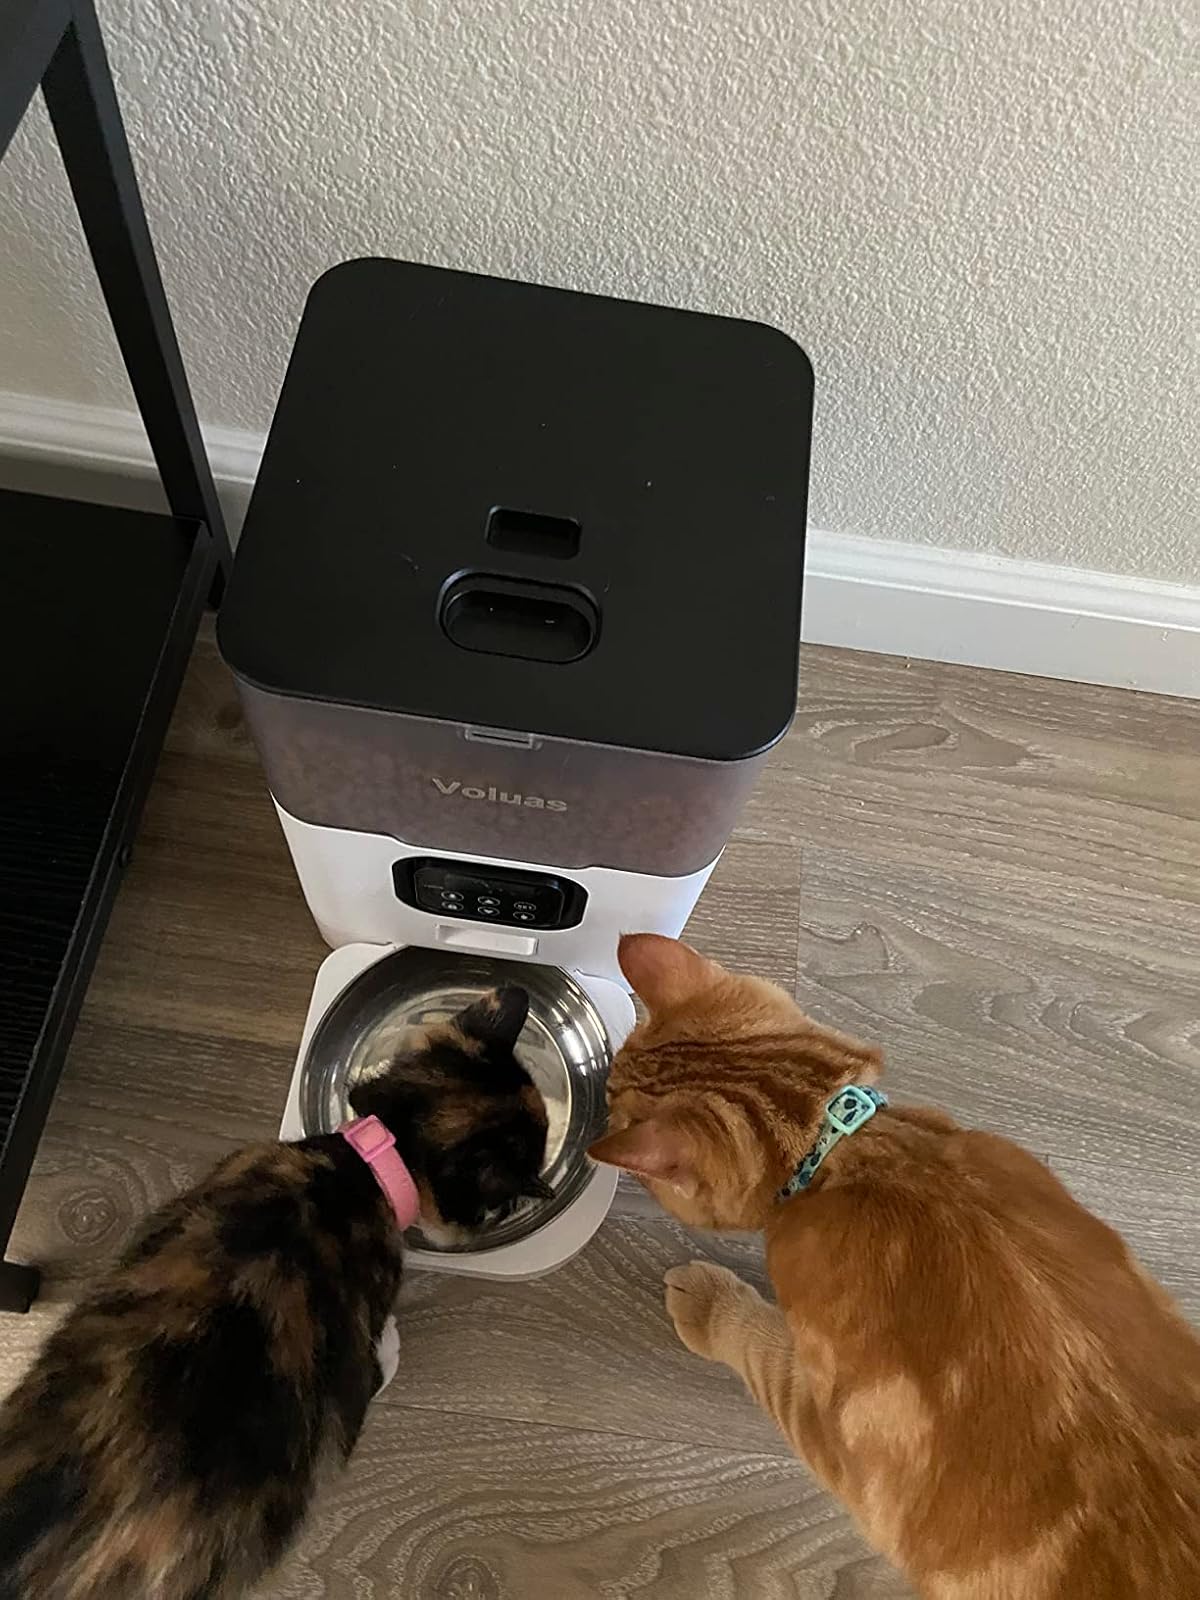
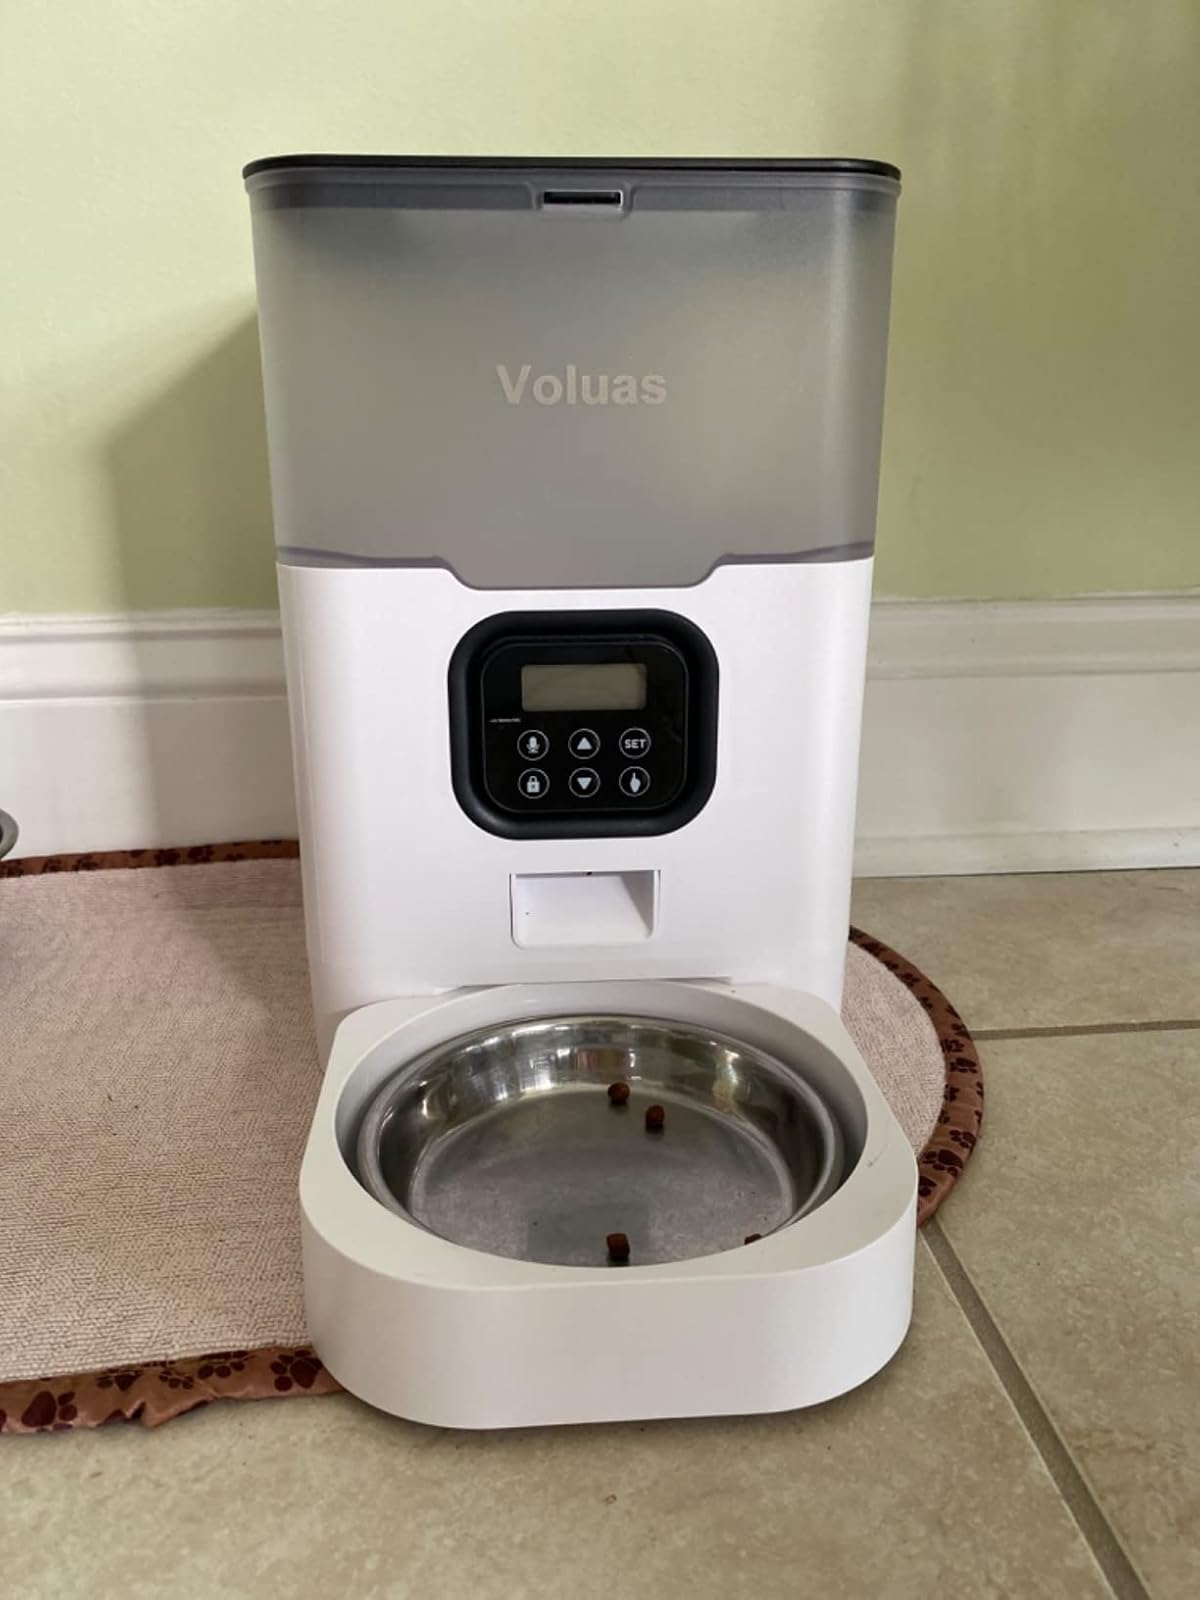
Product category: items_feeder
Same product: yes